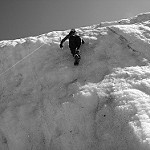
Label: B & W